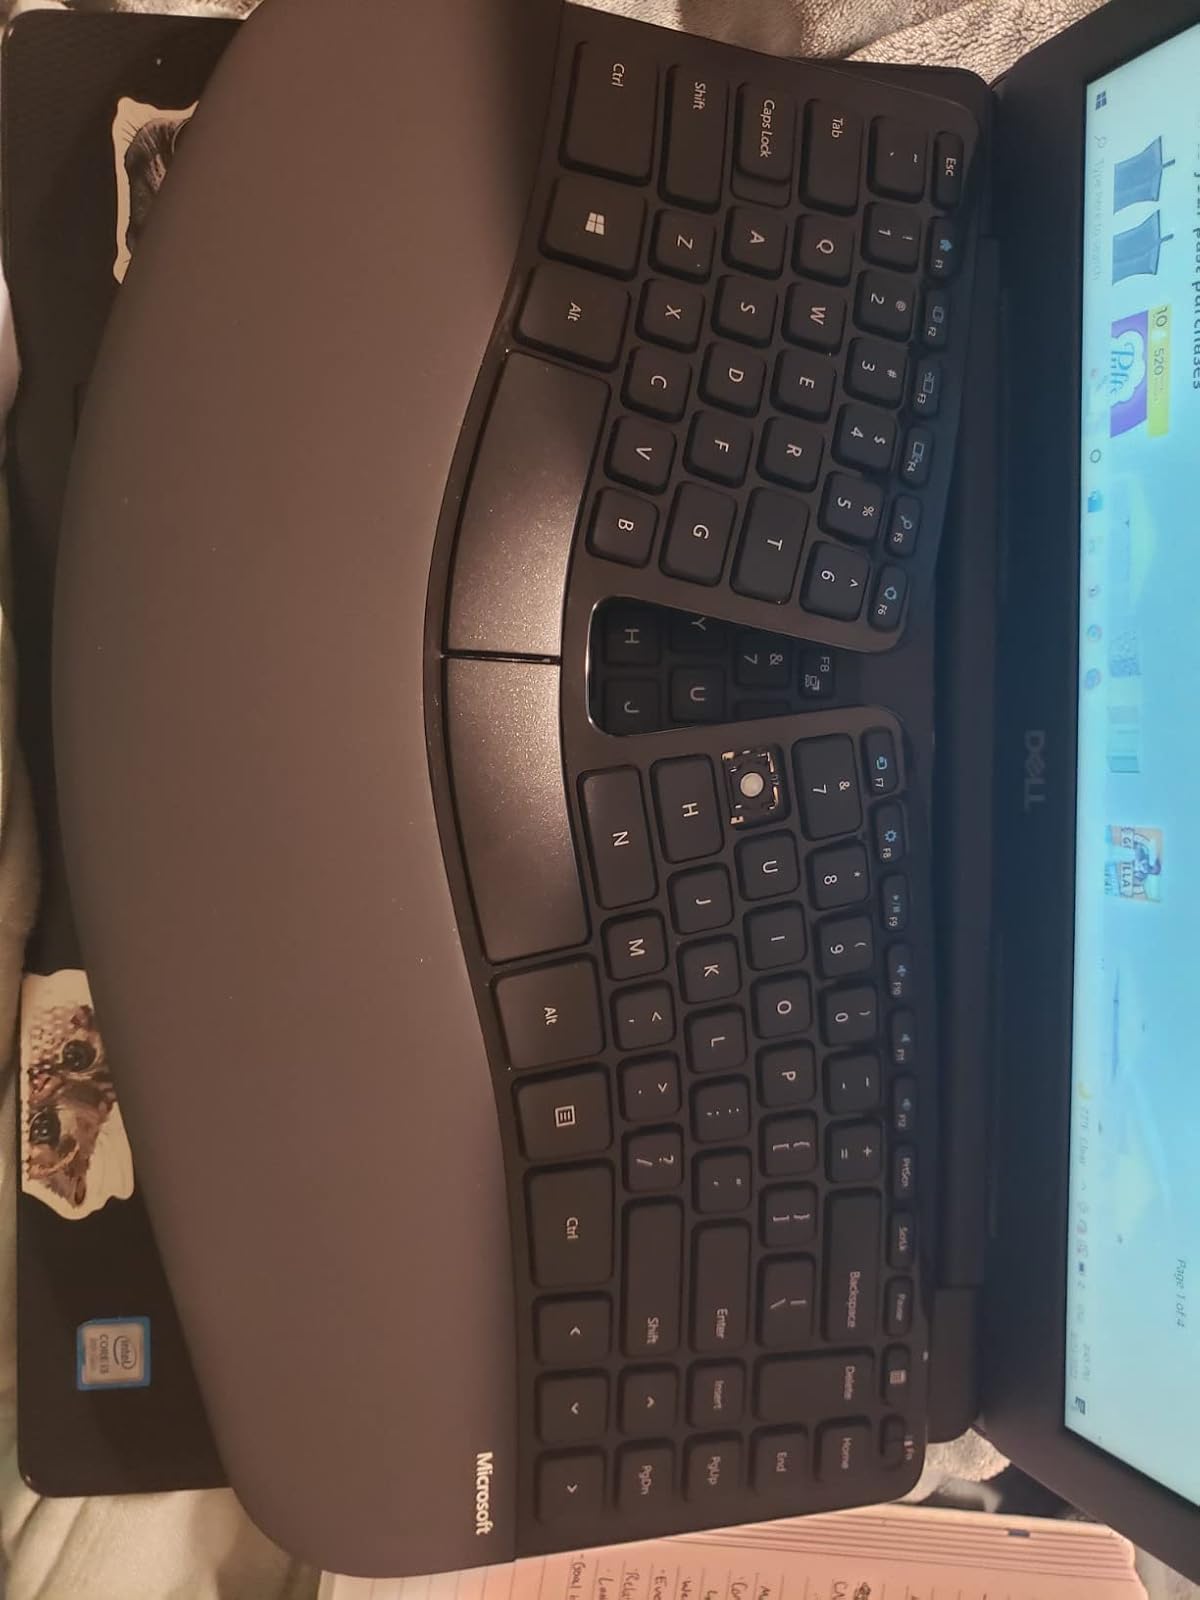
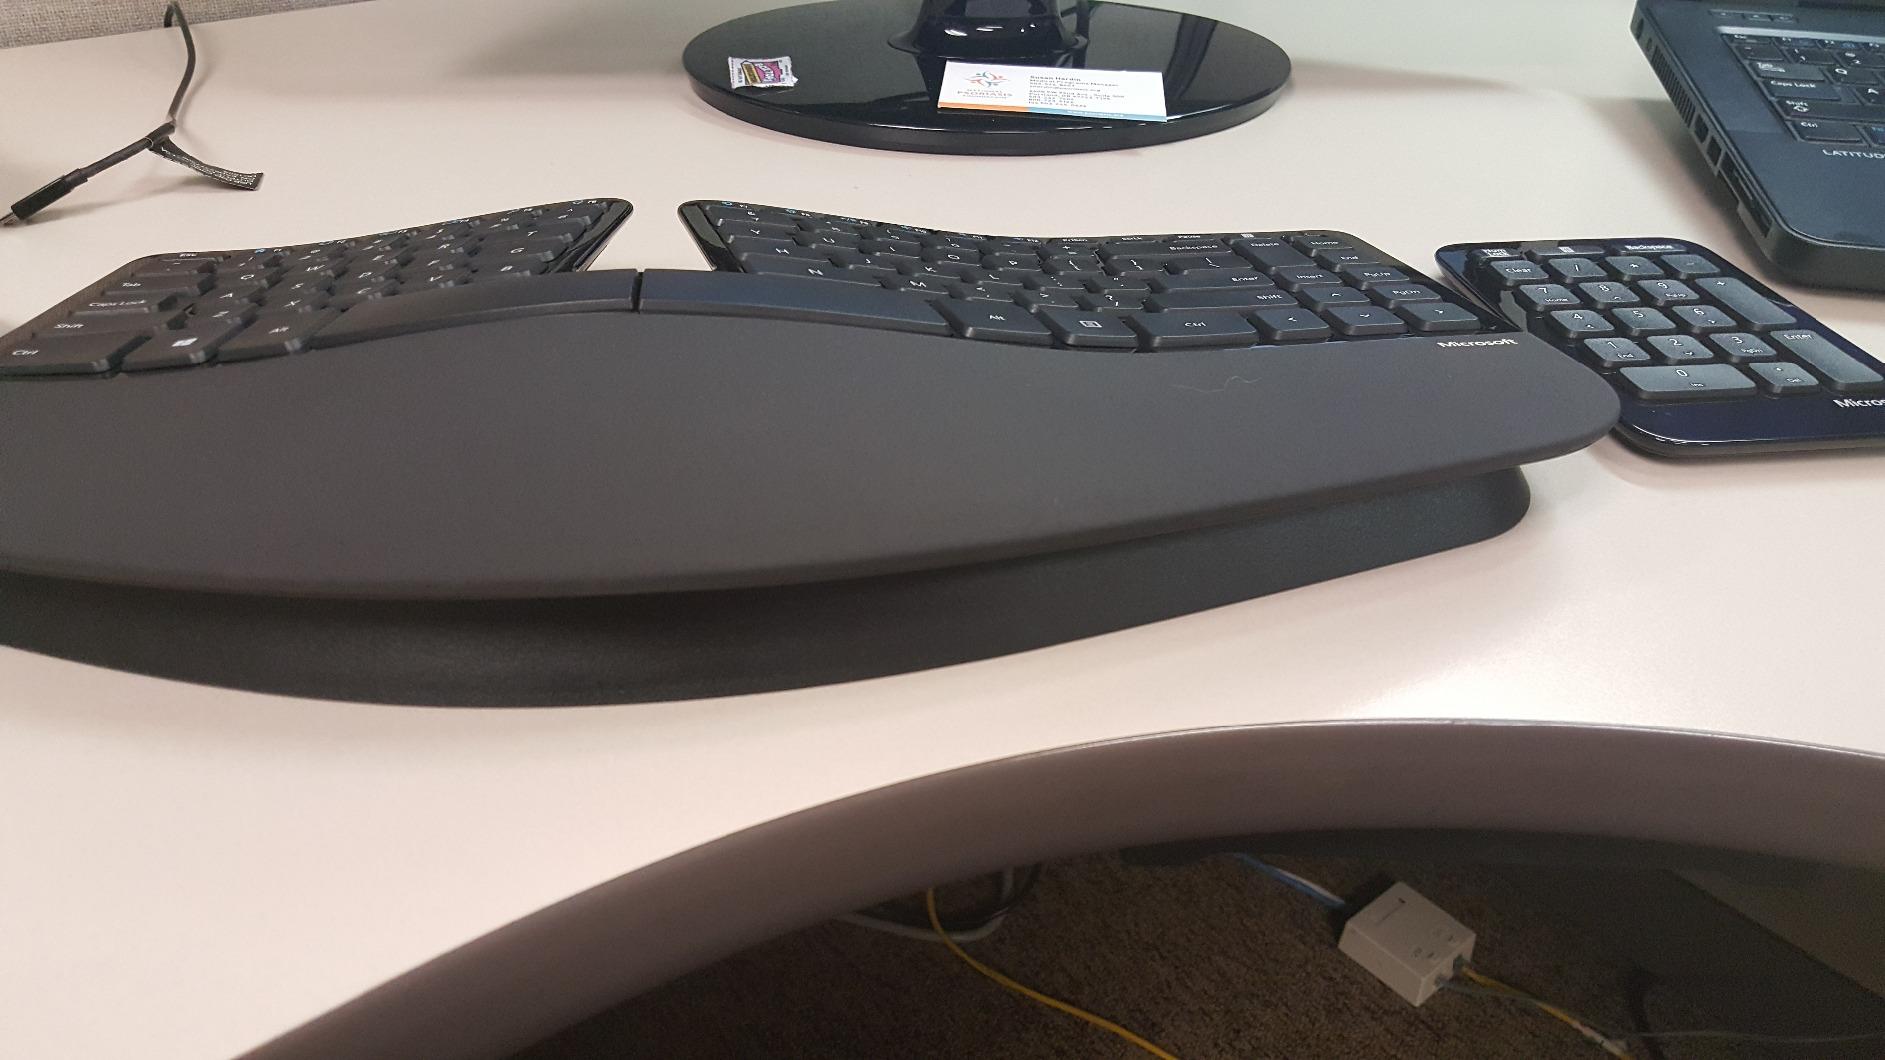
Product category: keyboard
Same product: yes